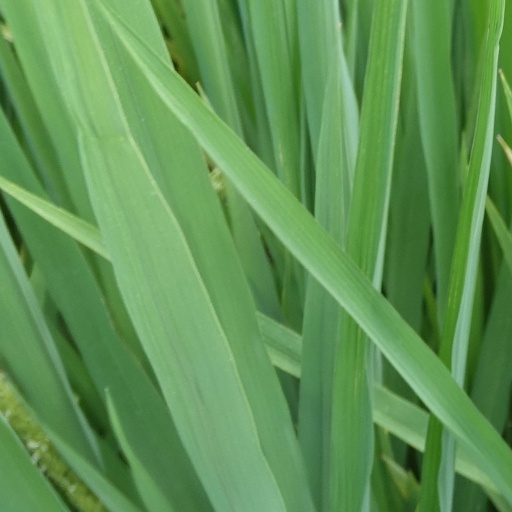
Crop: rice